Clothing in India

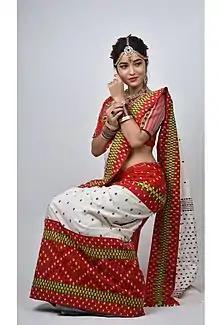
Tripuri bride in Rignai and Rikutu

Mekhela Sador (Assamese: মেখেলা চাদৰ) is the traditional Assamese dress worn by women. It is worn by women of all ages.